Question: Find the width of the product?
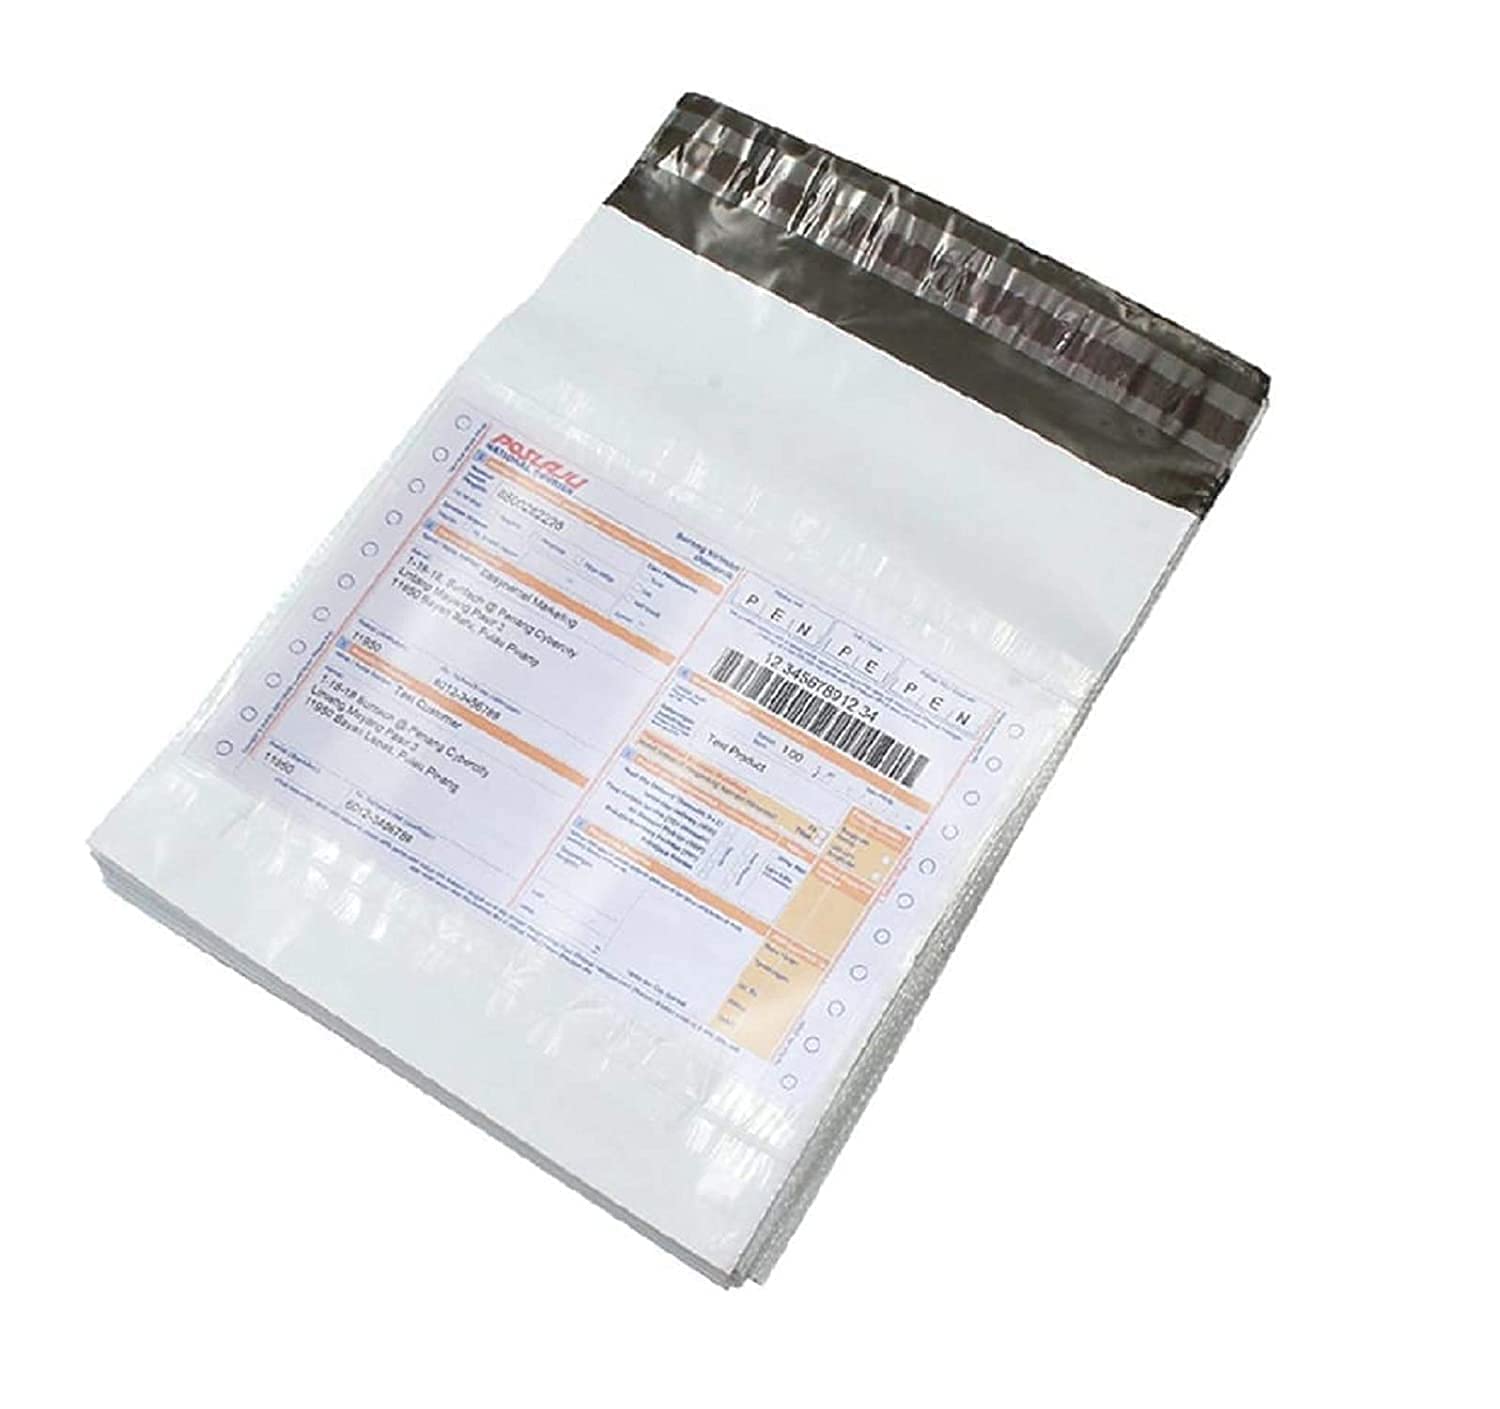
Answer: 12.0 centimetre